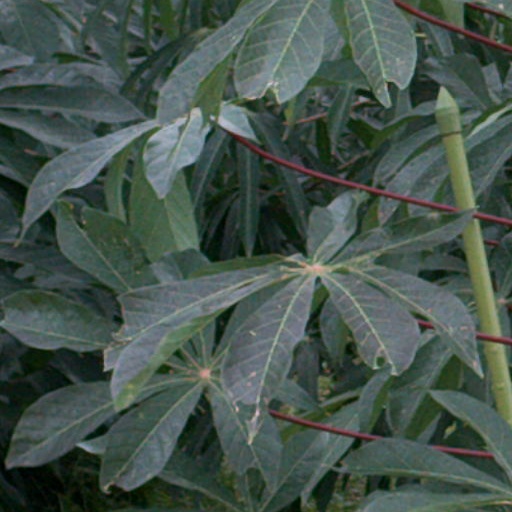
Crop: cassava